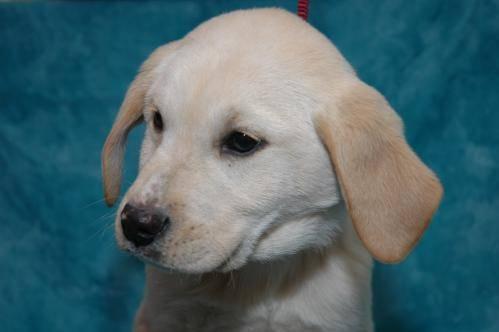
dog